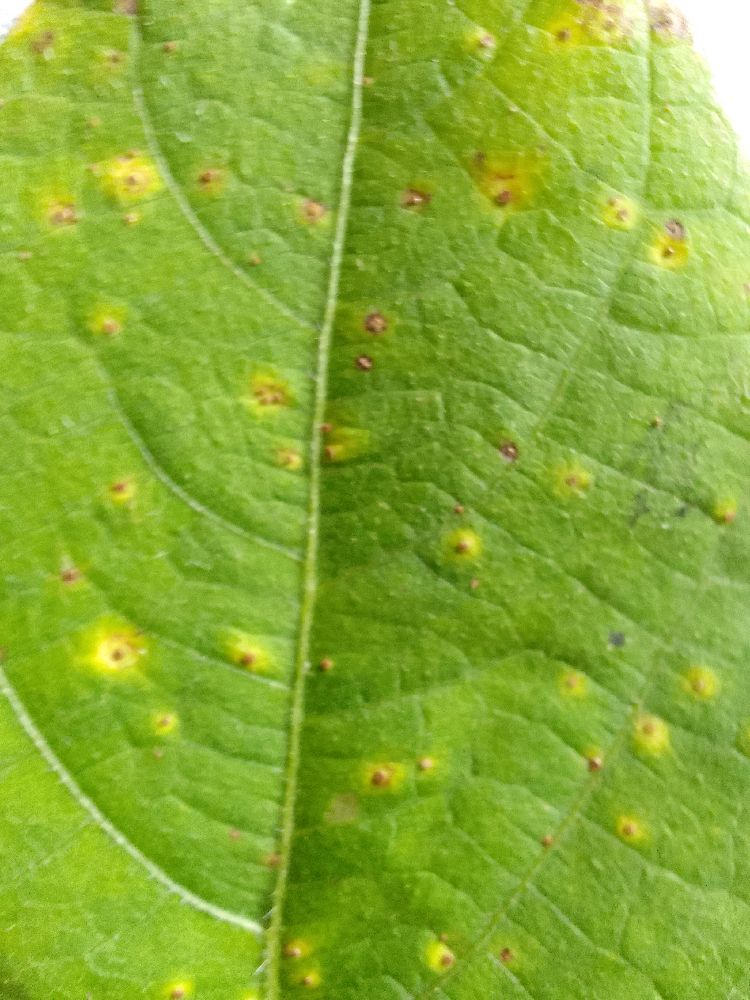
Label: rust